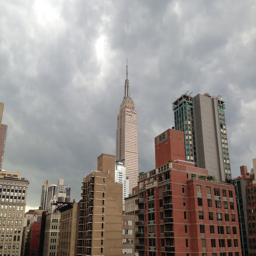
view from my friend 's apartment .